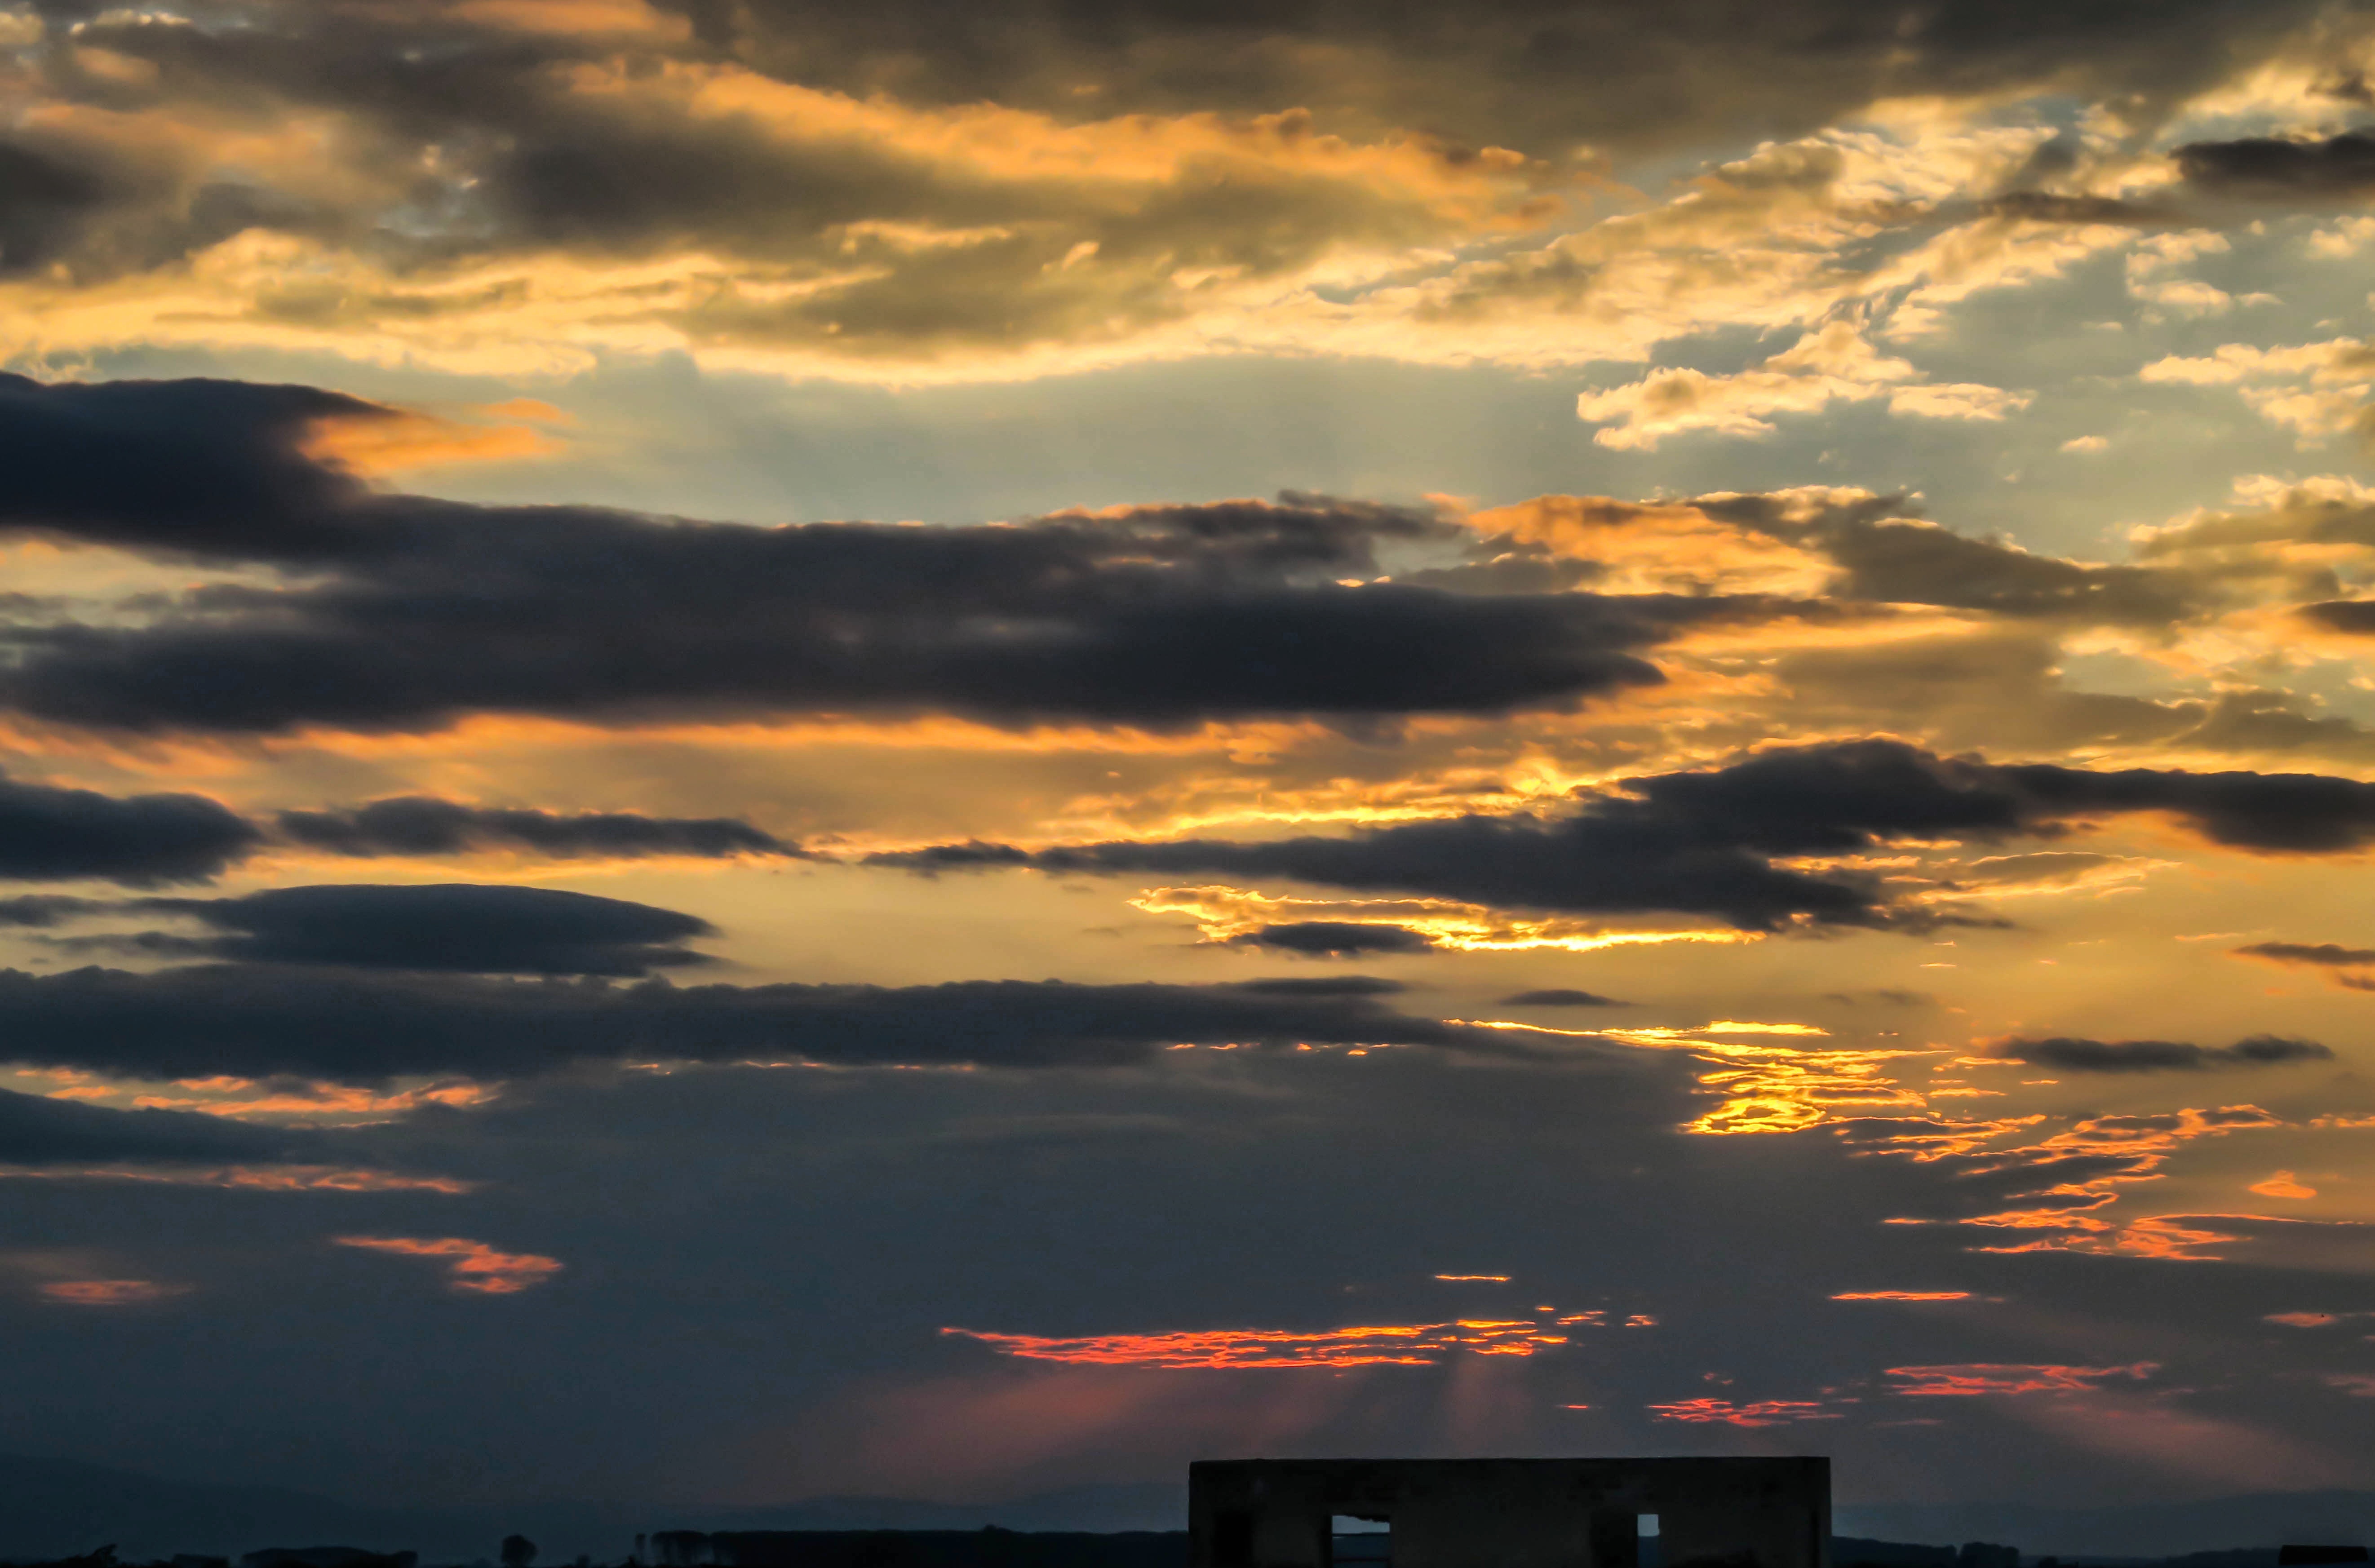
horizon, cloud, sky, sun, sunrise, sunset, sunlight, morning, dawn, atmosphere, dusk, evening, cumulus, afterglow, meteorological phenomenon, red sky at morning